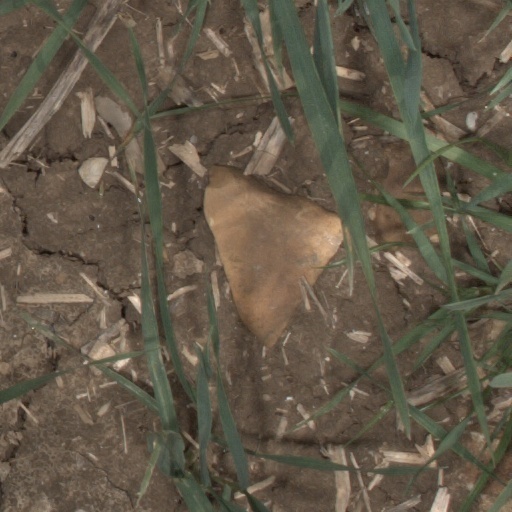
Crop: wheat